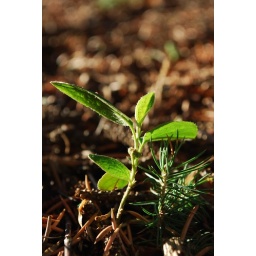
Little sprout growing in the shade of a pine tree